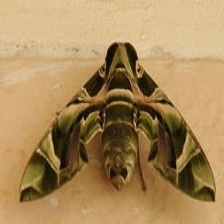
Species: OLEANDER HAWK MOTH